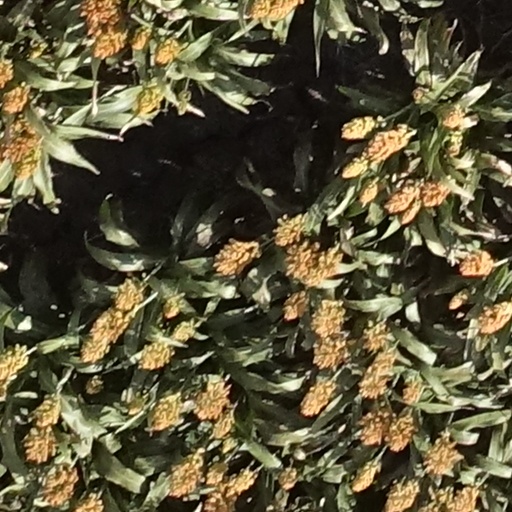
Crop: sorghum